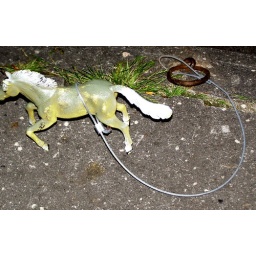
My friends and I passed this little, plastic horse tethered to this spot on the sidewalk near NW Glisan Street.